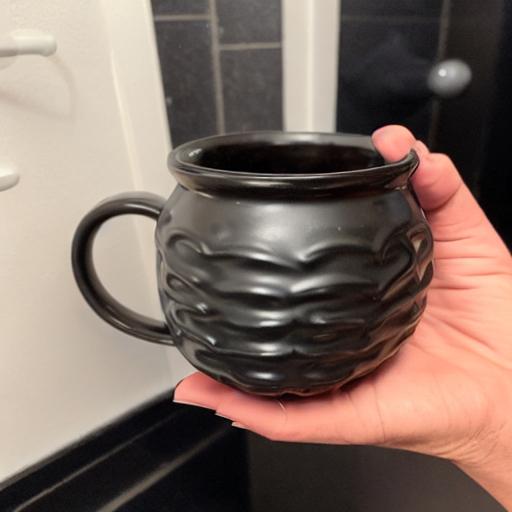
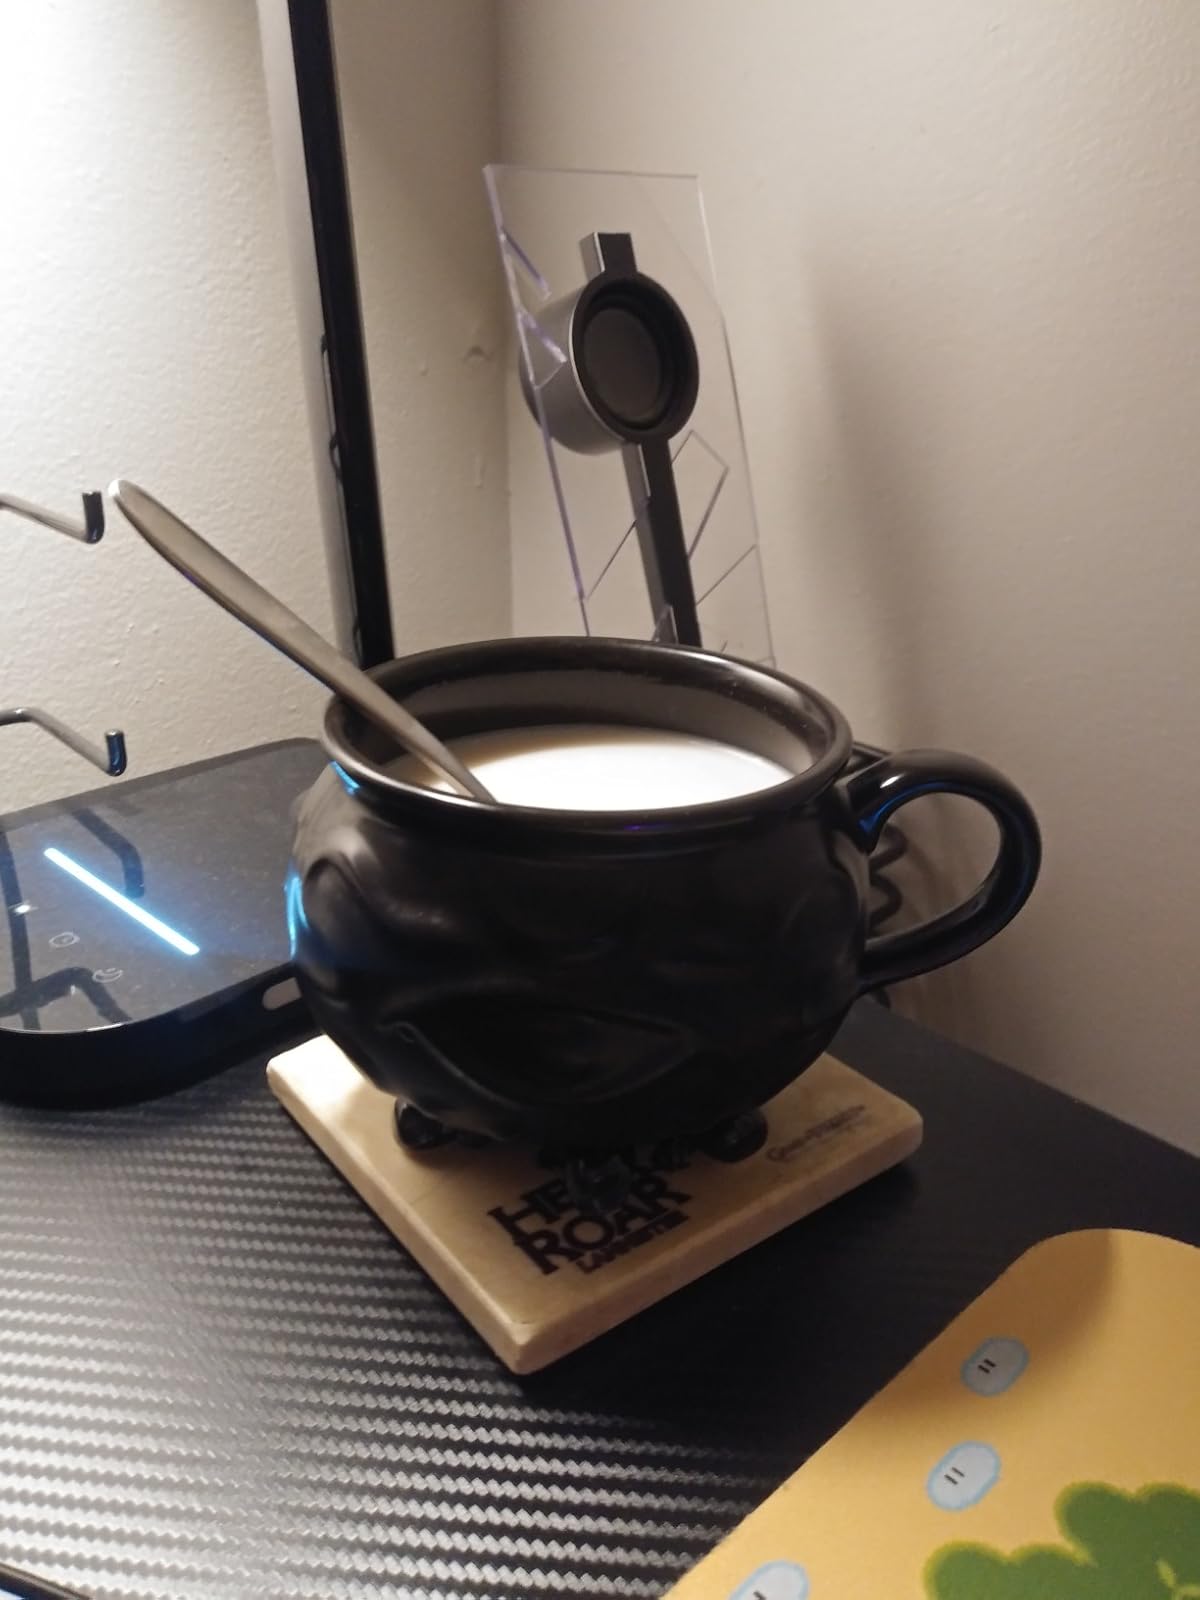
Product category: items_mug
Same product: no